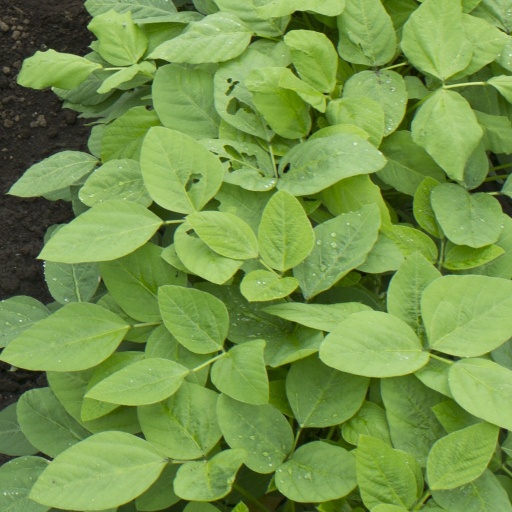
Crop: soybean